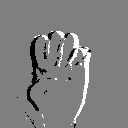
ASL letter: e